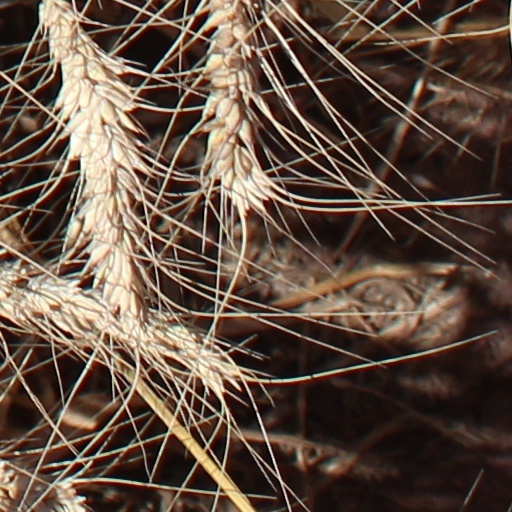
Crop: wheat